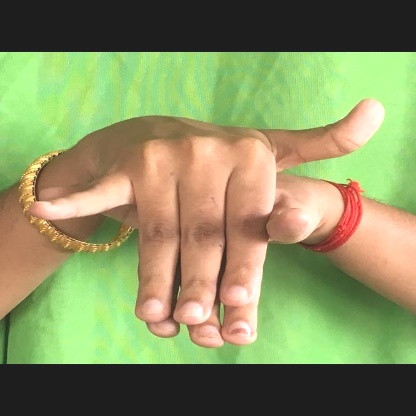
Mudra: Varaha